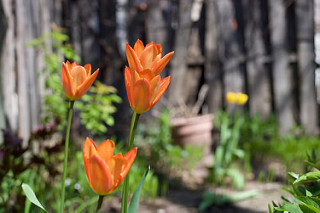
Flower: tulip